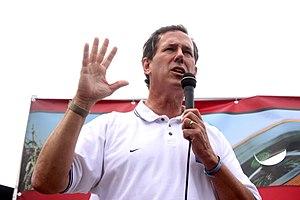
Richard John Santorum, dit Rick Santorum, né le 10 mai 1958 à Winchester, est un homme politique américain. Il est sénateur républicain de Pennsylvanie au Congrès des États-Unis de 1995 à 2007. Il se porte candidat aux primaires présidentielles du Parti républicain de 2012, mais il est devancé par Mitt Romney. Il crée cependant la surprise en arrivant en tête dans onze États. Après l'échec de Mitt Romney face à Barack Obama lors de l'élection générale, il représente sa candidature aux primaires présidentielles de 2016. Il se retire de la course après le caucus de l'Iowa le 3 février 2016.